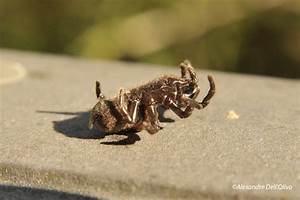
Label: spider